Netherlands in the Eurovision Song Contest 1994

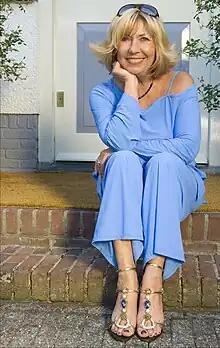
Willeke Alberti "(pictured in 2006)" was internally selected to represent the Netherlands in 1994

Following Ruth Jacott's sixth place in 1993 with the song "", the Dutch broadcaster continued to internally select the artist for the Eurovision Song Contest. Artists that were rumoured in Dutch media to be in talks with NOS included singer Gordon Heuckeroth. On 2 November 1993, NOS announced that they had selected singer Willeke Alberti to represent the Netherlands at the 1994 contest. The proposal of Alberti as the Dutch representative came from television personality and singer Paul de Leeuw, while the selection occurred through the decision of a selection commission that included VARA director Willem van Beusekom. It was also revealed that her Eurovision song would be selected through the national final 1994.